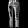
Label: Trouser